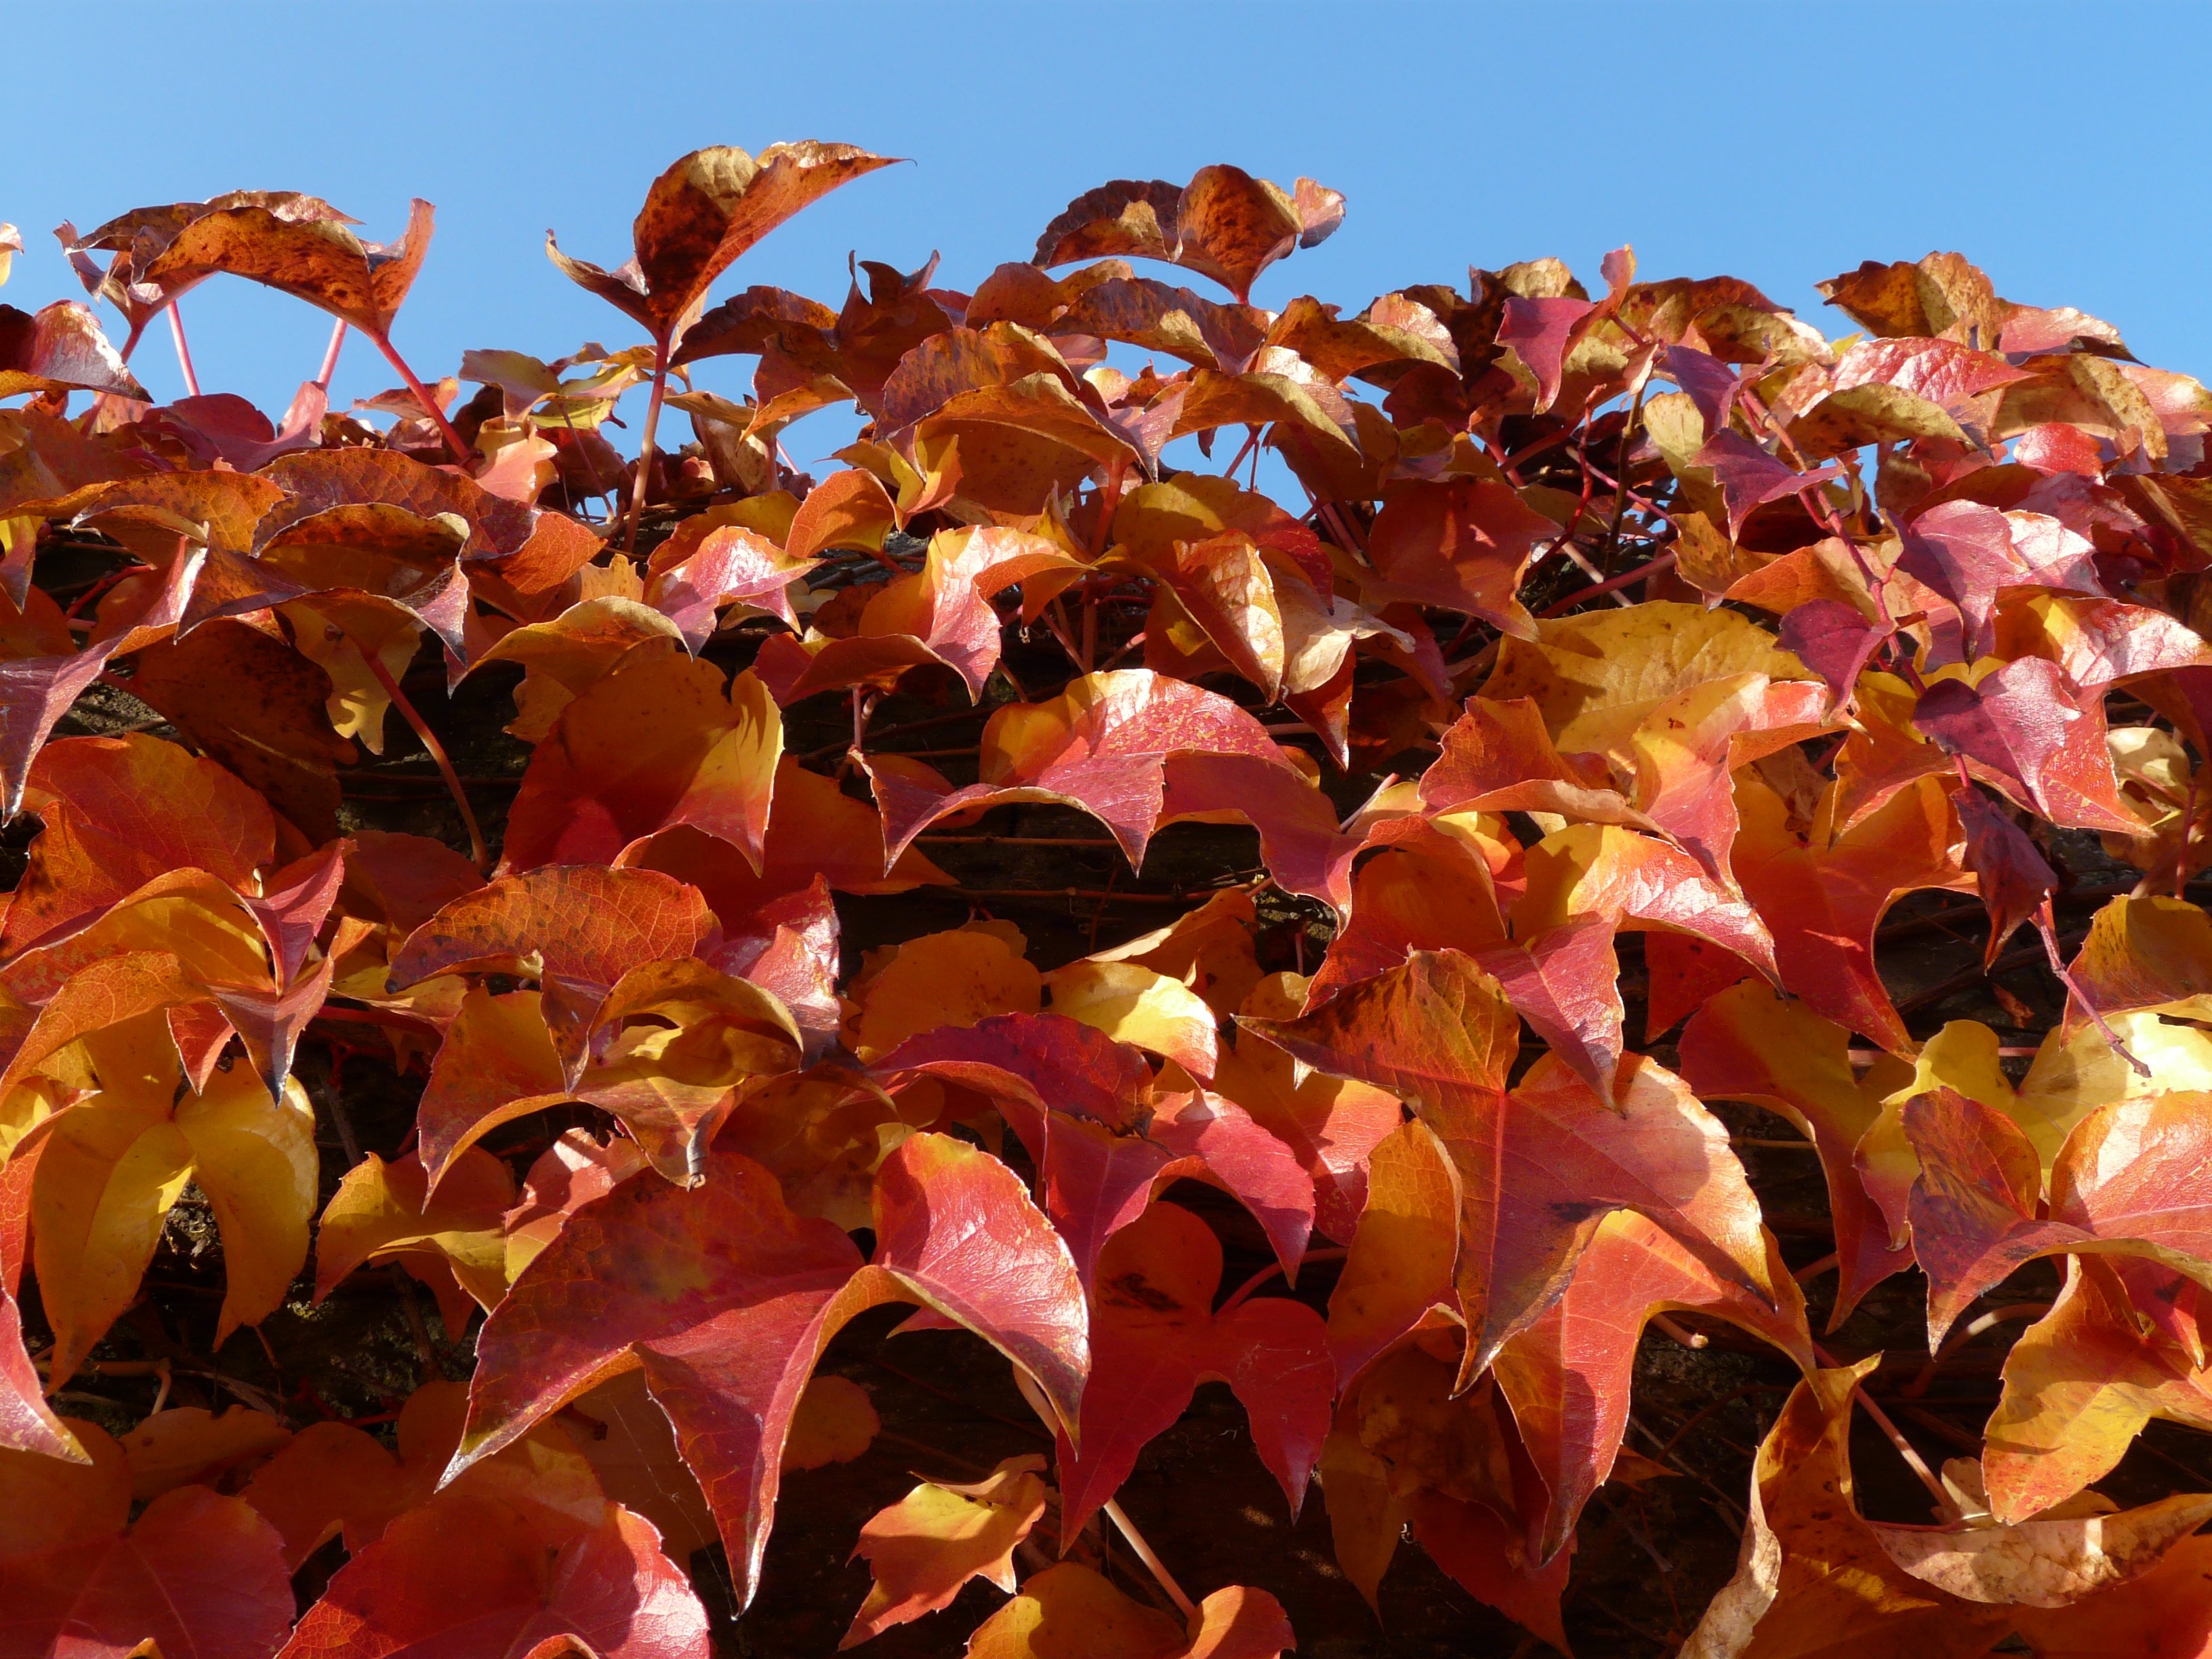
tree, branch, plant, vine, sunlight, leaf, flower, petal, red, autumn, season, maple leaf, coloring, leaves, fall foliage, vine leaves, wine partner, flowering plant, vitis, wild vine, vitis vinifera, annual plant, woody plant, land plant, wild grape vine, genuine partner wine